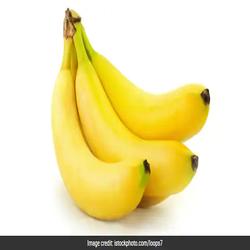
Label: Banana